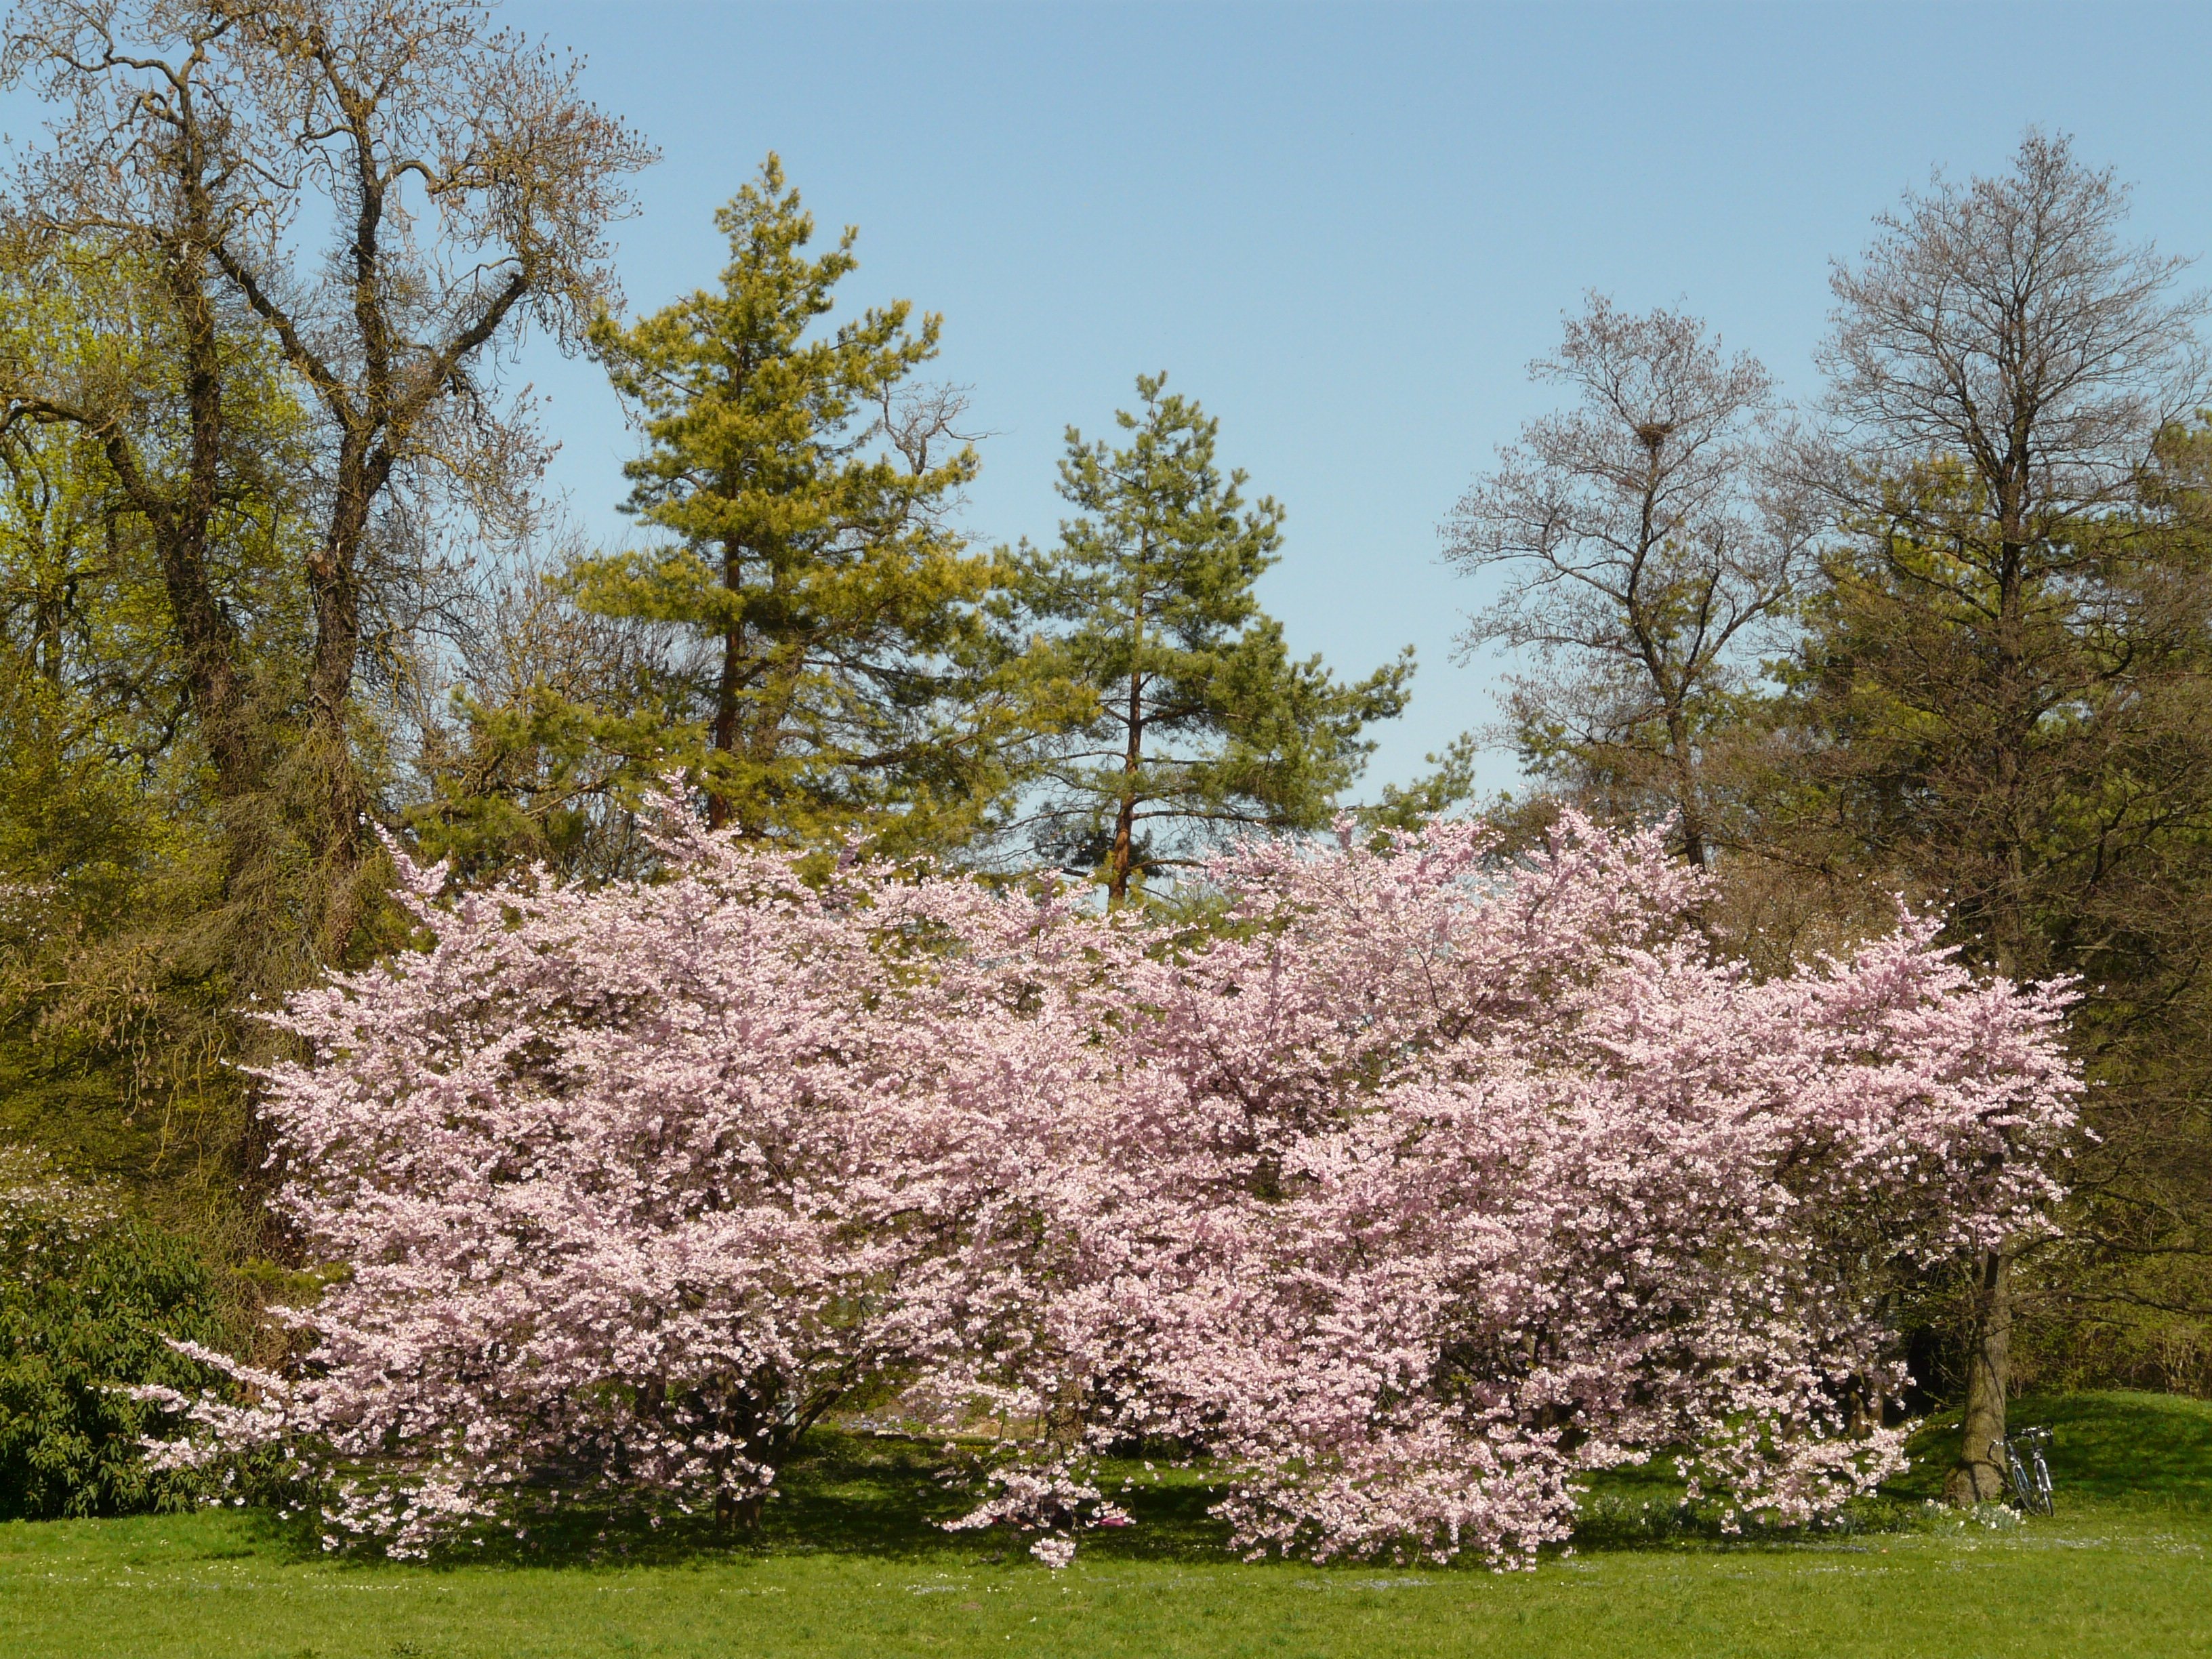
tree, branch, blossom, plant, flower, bloom, spring, botany, garden, pink, flora, cherry blossom, shrub, smell, ornamental plant, flowering plant, japanese cherry, prunus serrulata, japanese flowering cherry, ornamental cherry, oriental cherry, east asian cherry, woody plant, land plant